Meir Simcha of Dvinsk

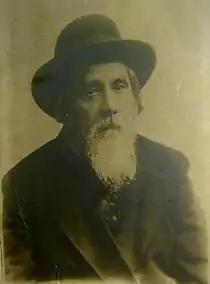

Meir Simcha of Dvinsk (also known as Meir Simcha Ha-Kohen, 1843 – 14 August 1926) was an Orthodox rabbi in the Russian Empire and Latvia. A leader of the Jewish community in Daugavpils, he is known for his writings on Maimonides' Mishneh Torah, which he titled "Ohr Somayach", as well as his novellae on the Torah, titled "Meshech Chochma".